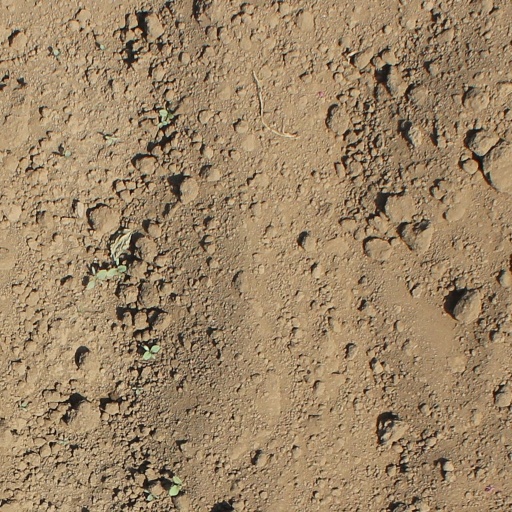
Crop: soybean